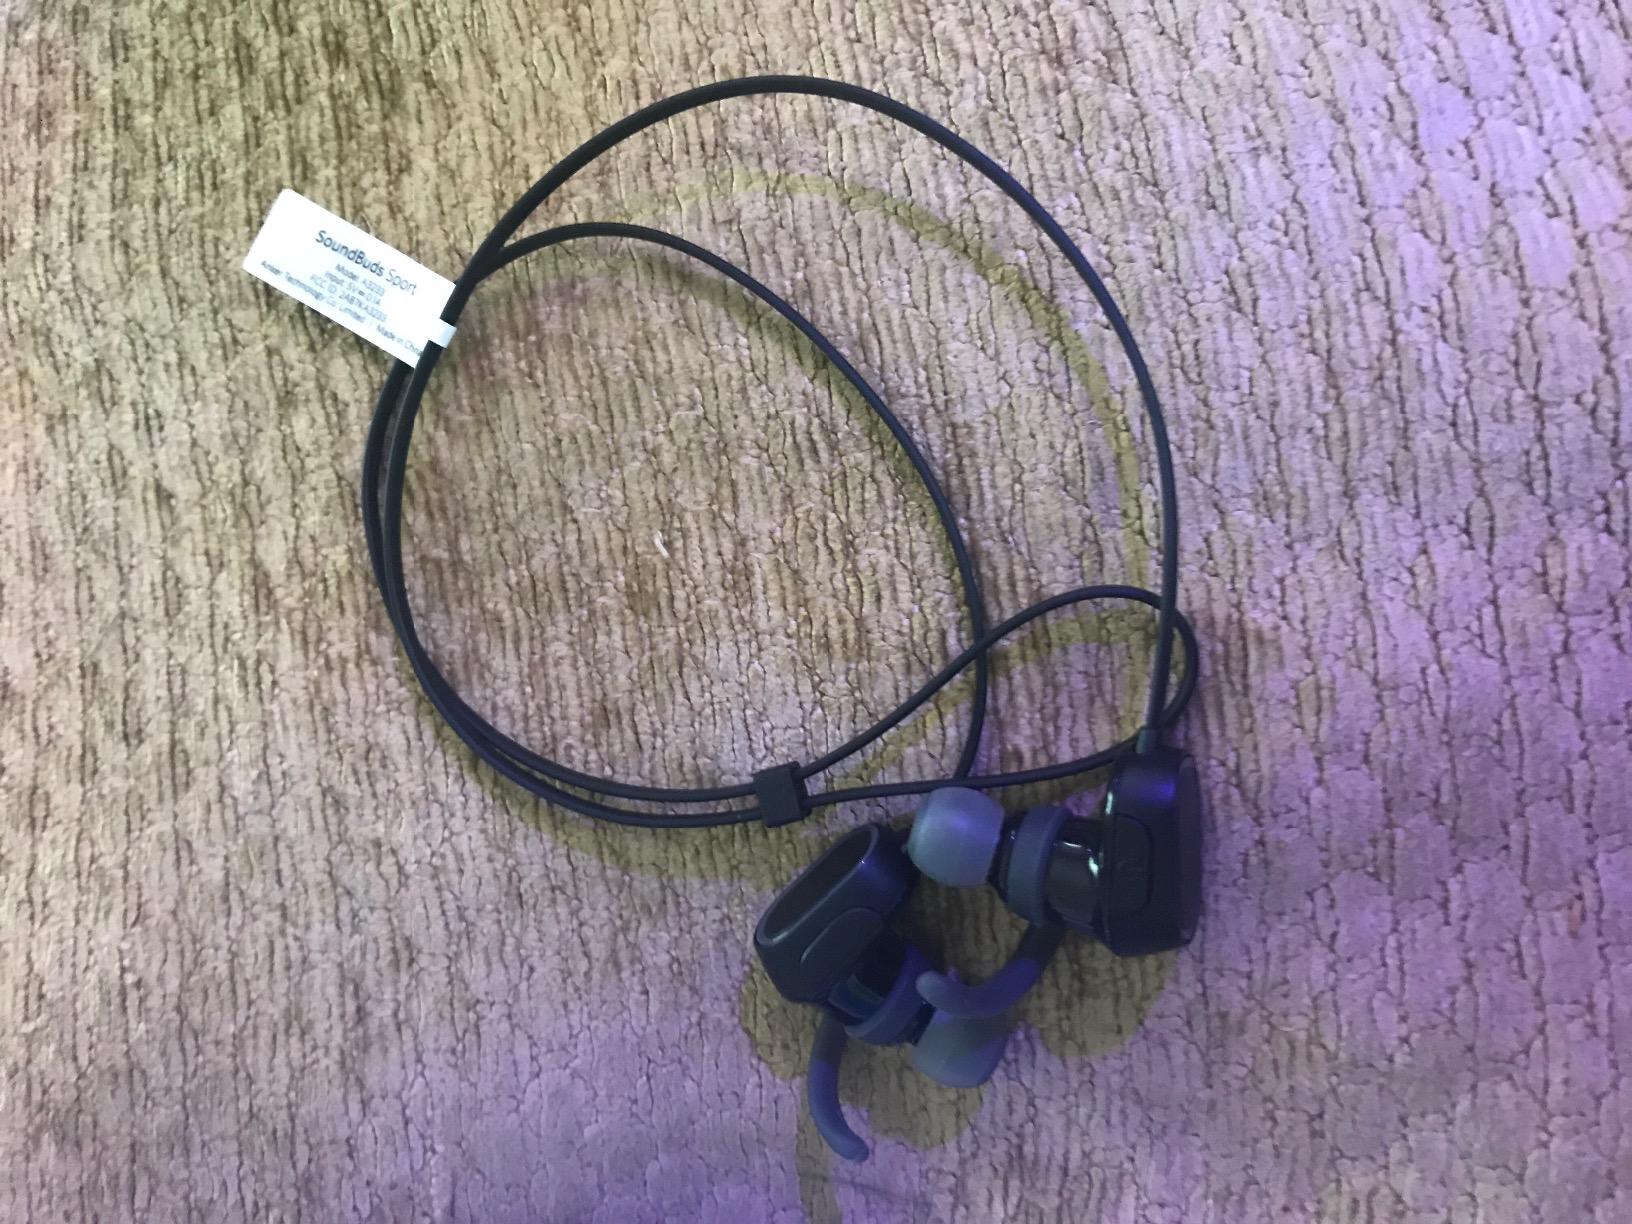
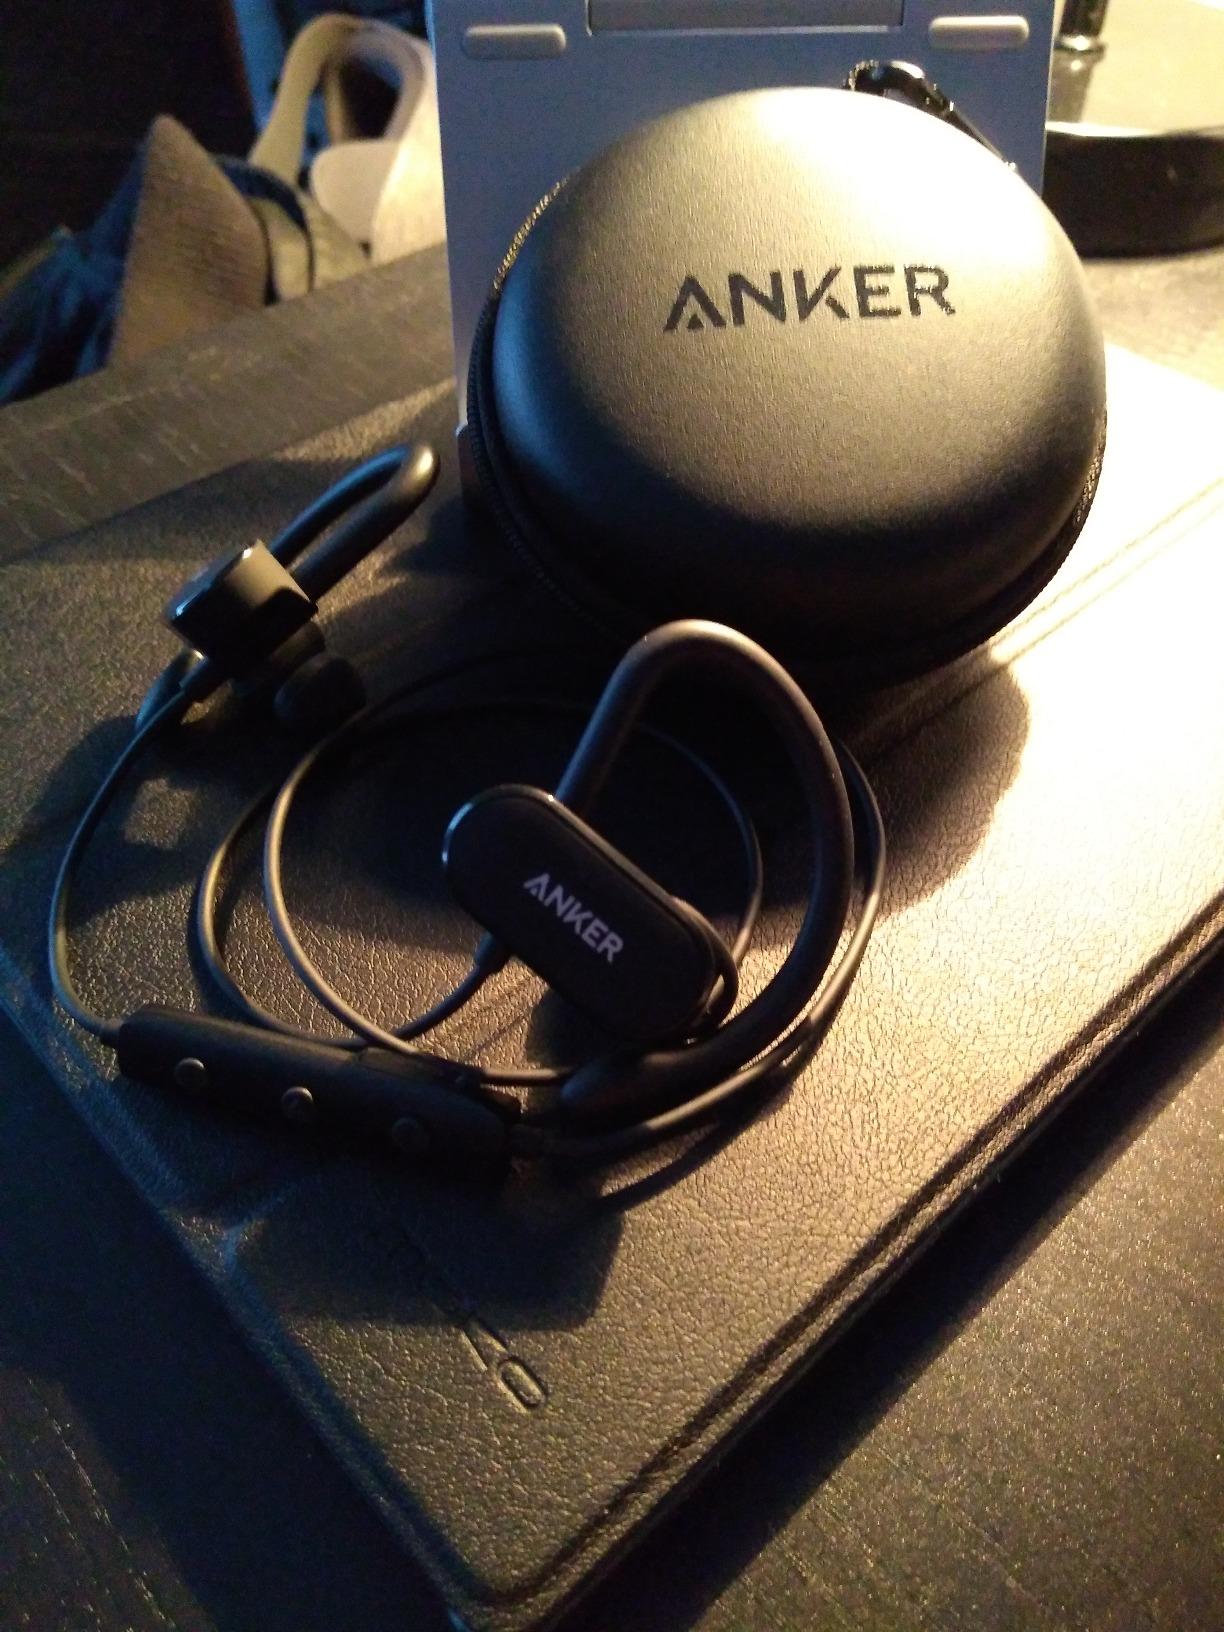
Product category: headphones
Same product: no